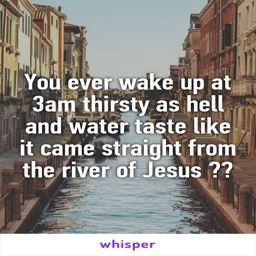
you ever wake up thirsty as hell and water taste like it came straight from the river of builder ?